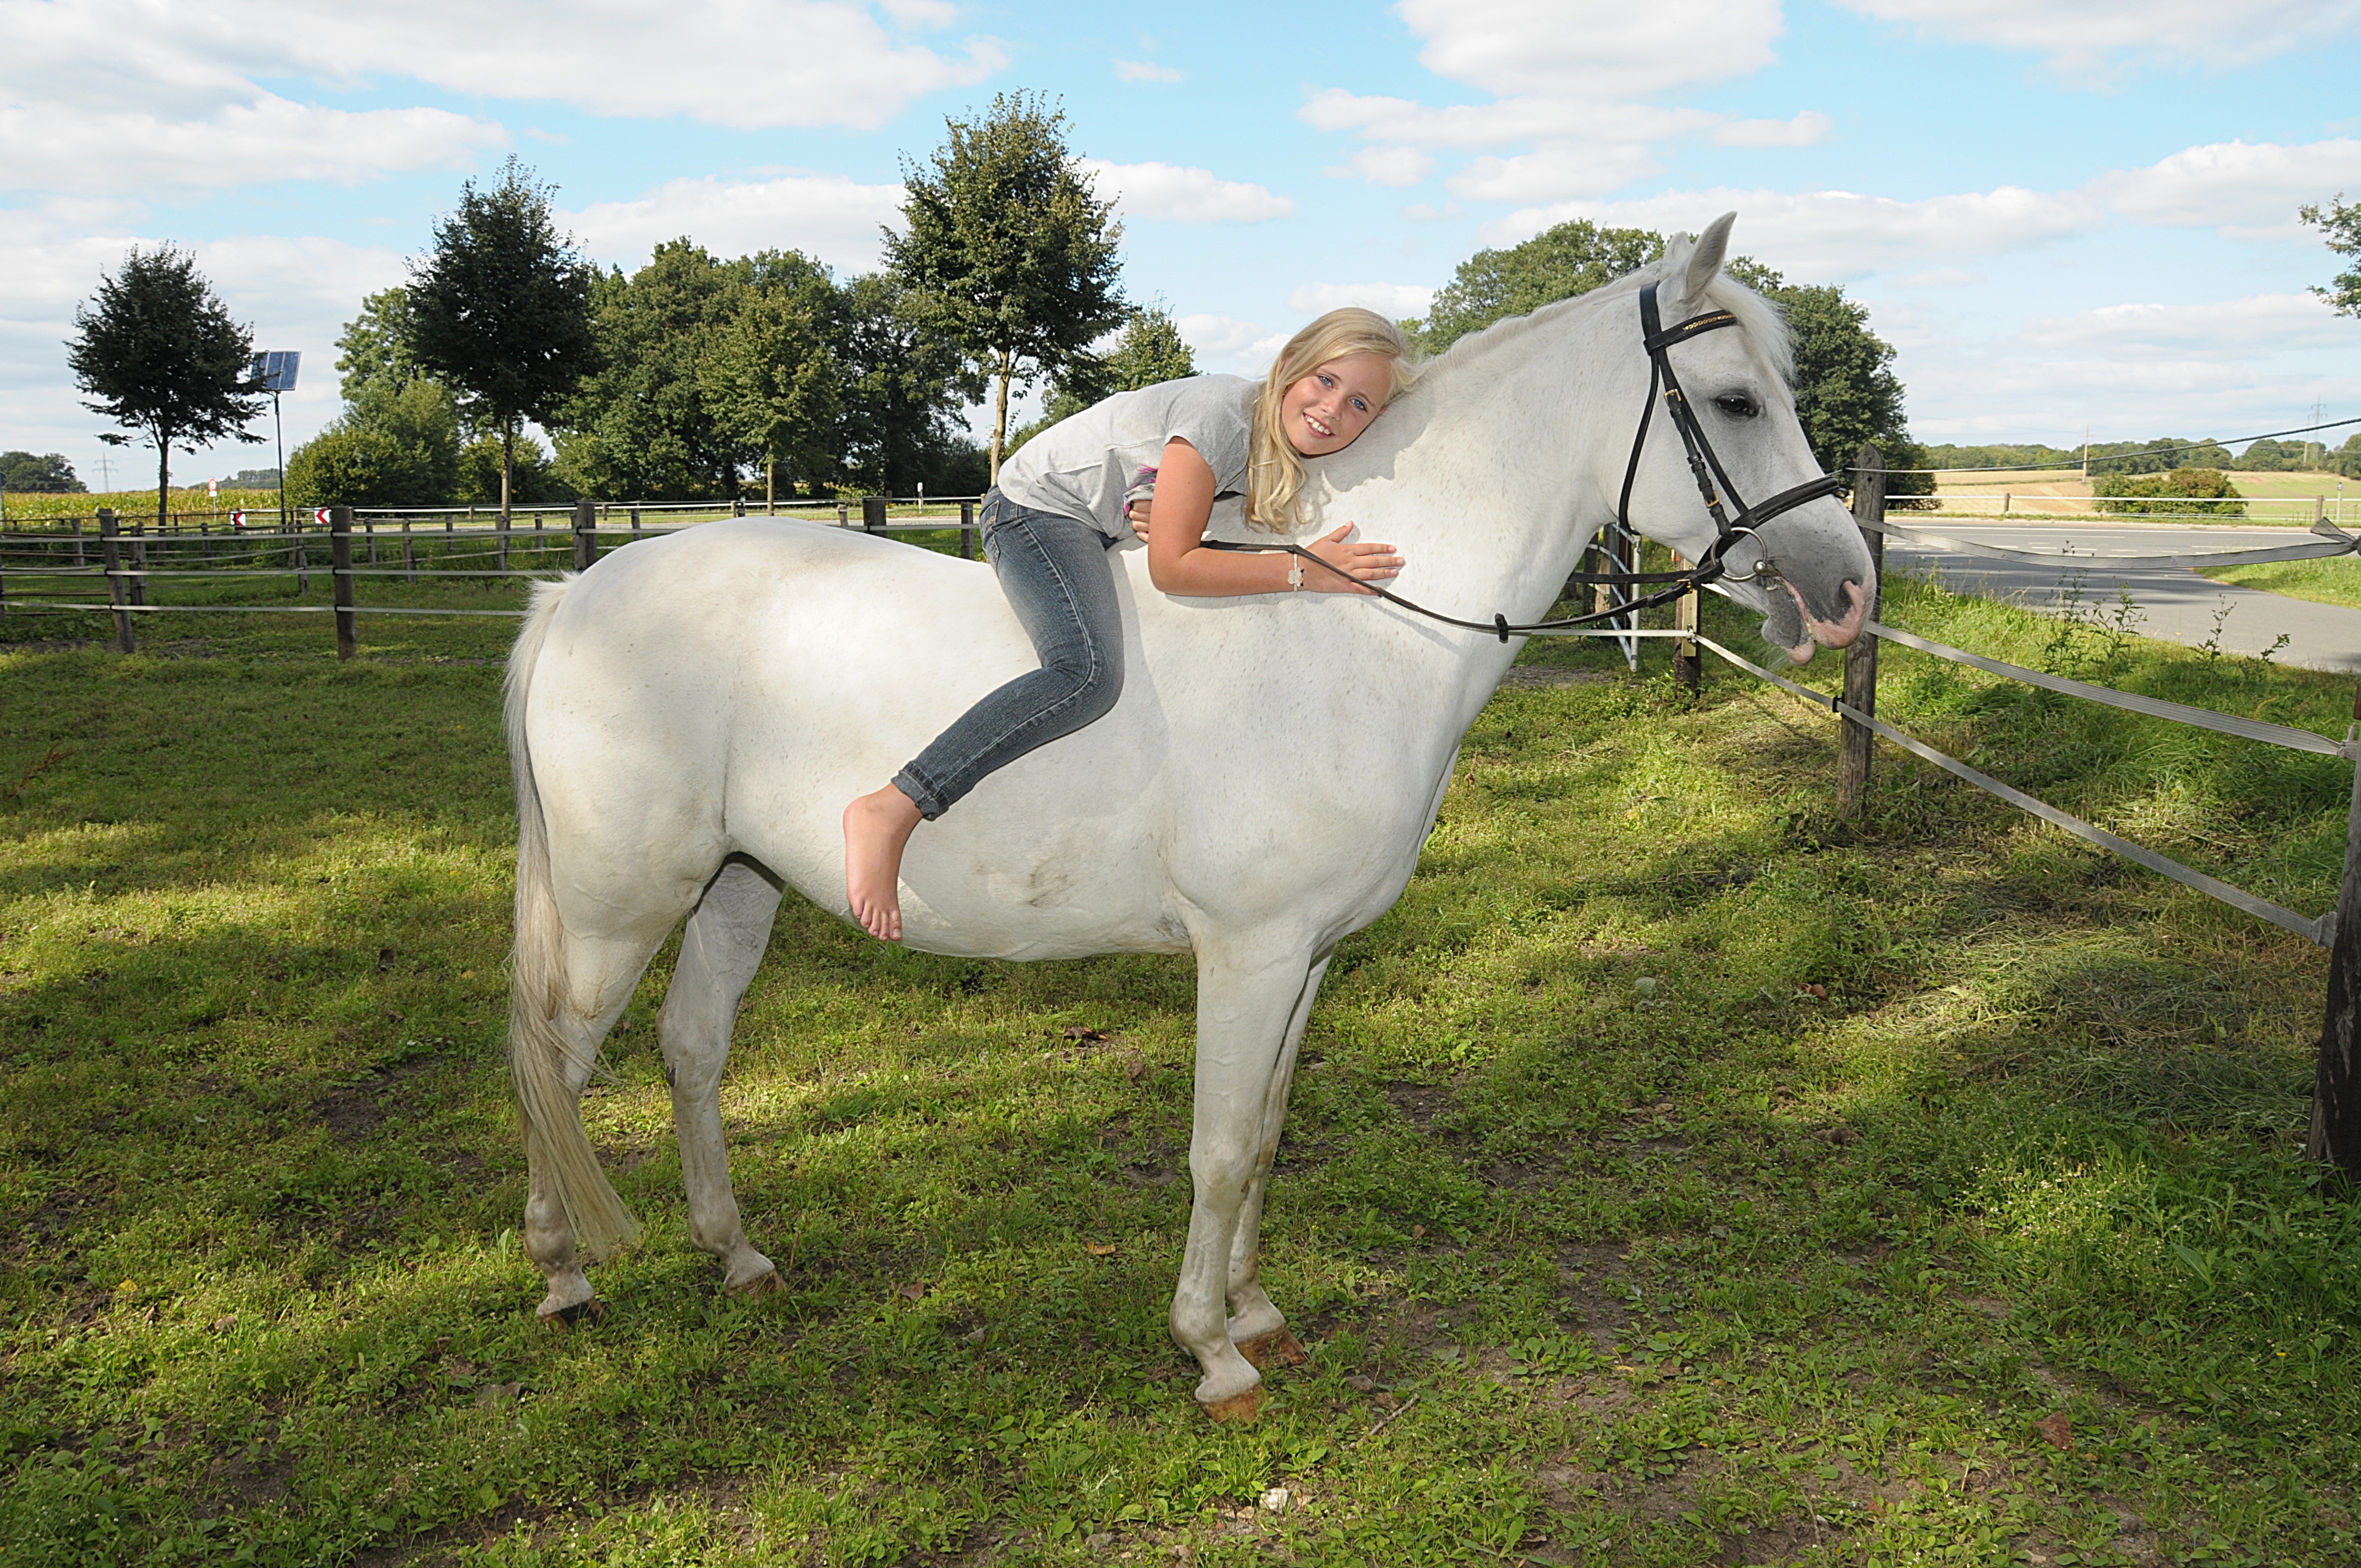
girl, farm, meadow, summer, pasture, grazing, ranch, horse, mammal, stallion, mane, bridle, pony, mare, mold, equestrianism, pack animal, eventing, trail riding, horse like mammal, mustang horse, endurance riding